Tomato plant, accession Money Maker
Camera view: bottom (45 deg); turntable rotation: 120 degrees
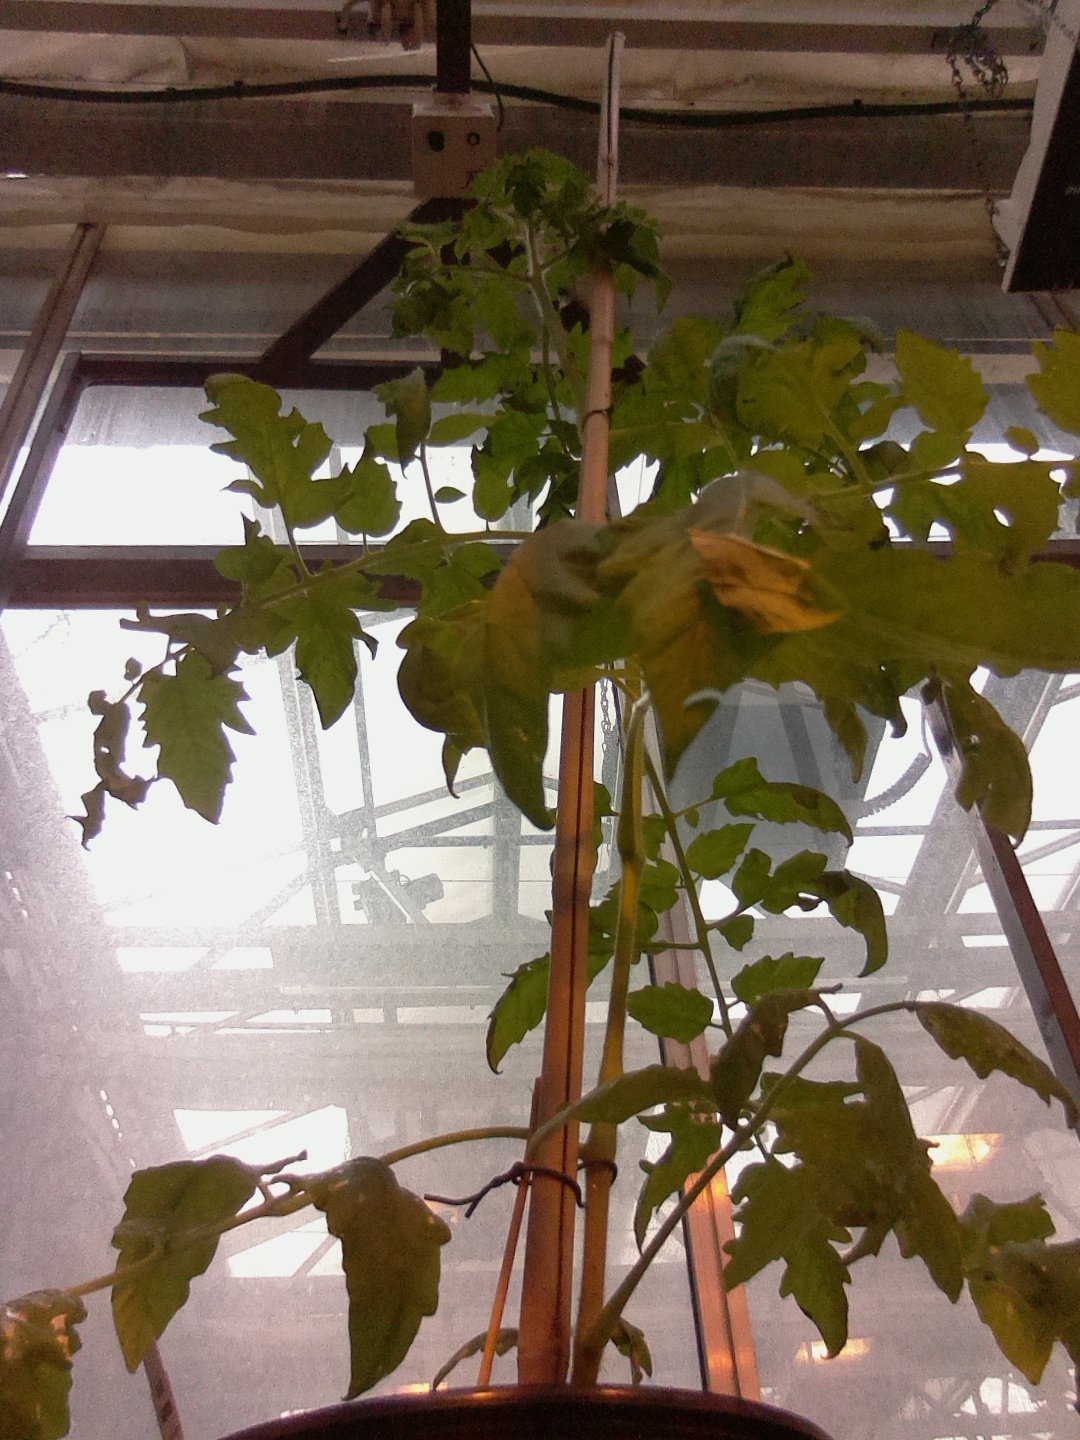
BBCH growth stage 20: First Side shoot start formed